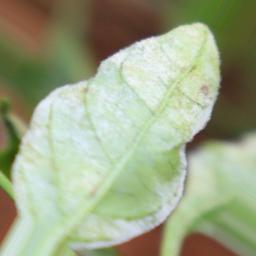
Label: powdery mildew